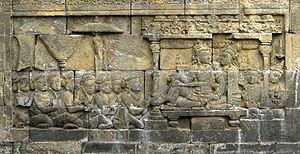
La dynastie Sailendra est une dynastie indonésienne ayant régné sur l'ancien royaume de Mataram et Srivijaya, sur l'île de Java, à partir du VIIIᵉ siècle. Leur règne est marqué par une renaissance culturelle de la région dont témoigne le temple de Borobudur, aujourd'hui classé au patrimoine mondial de l'Unesco.